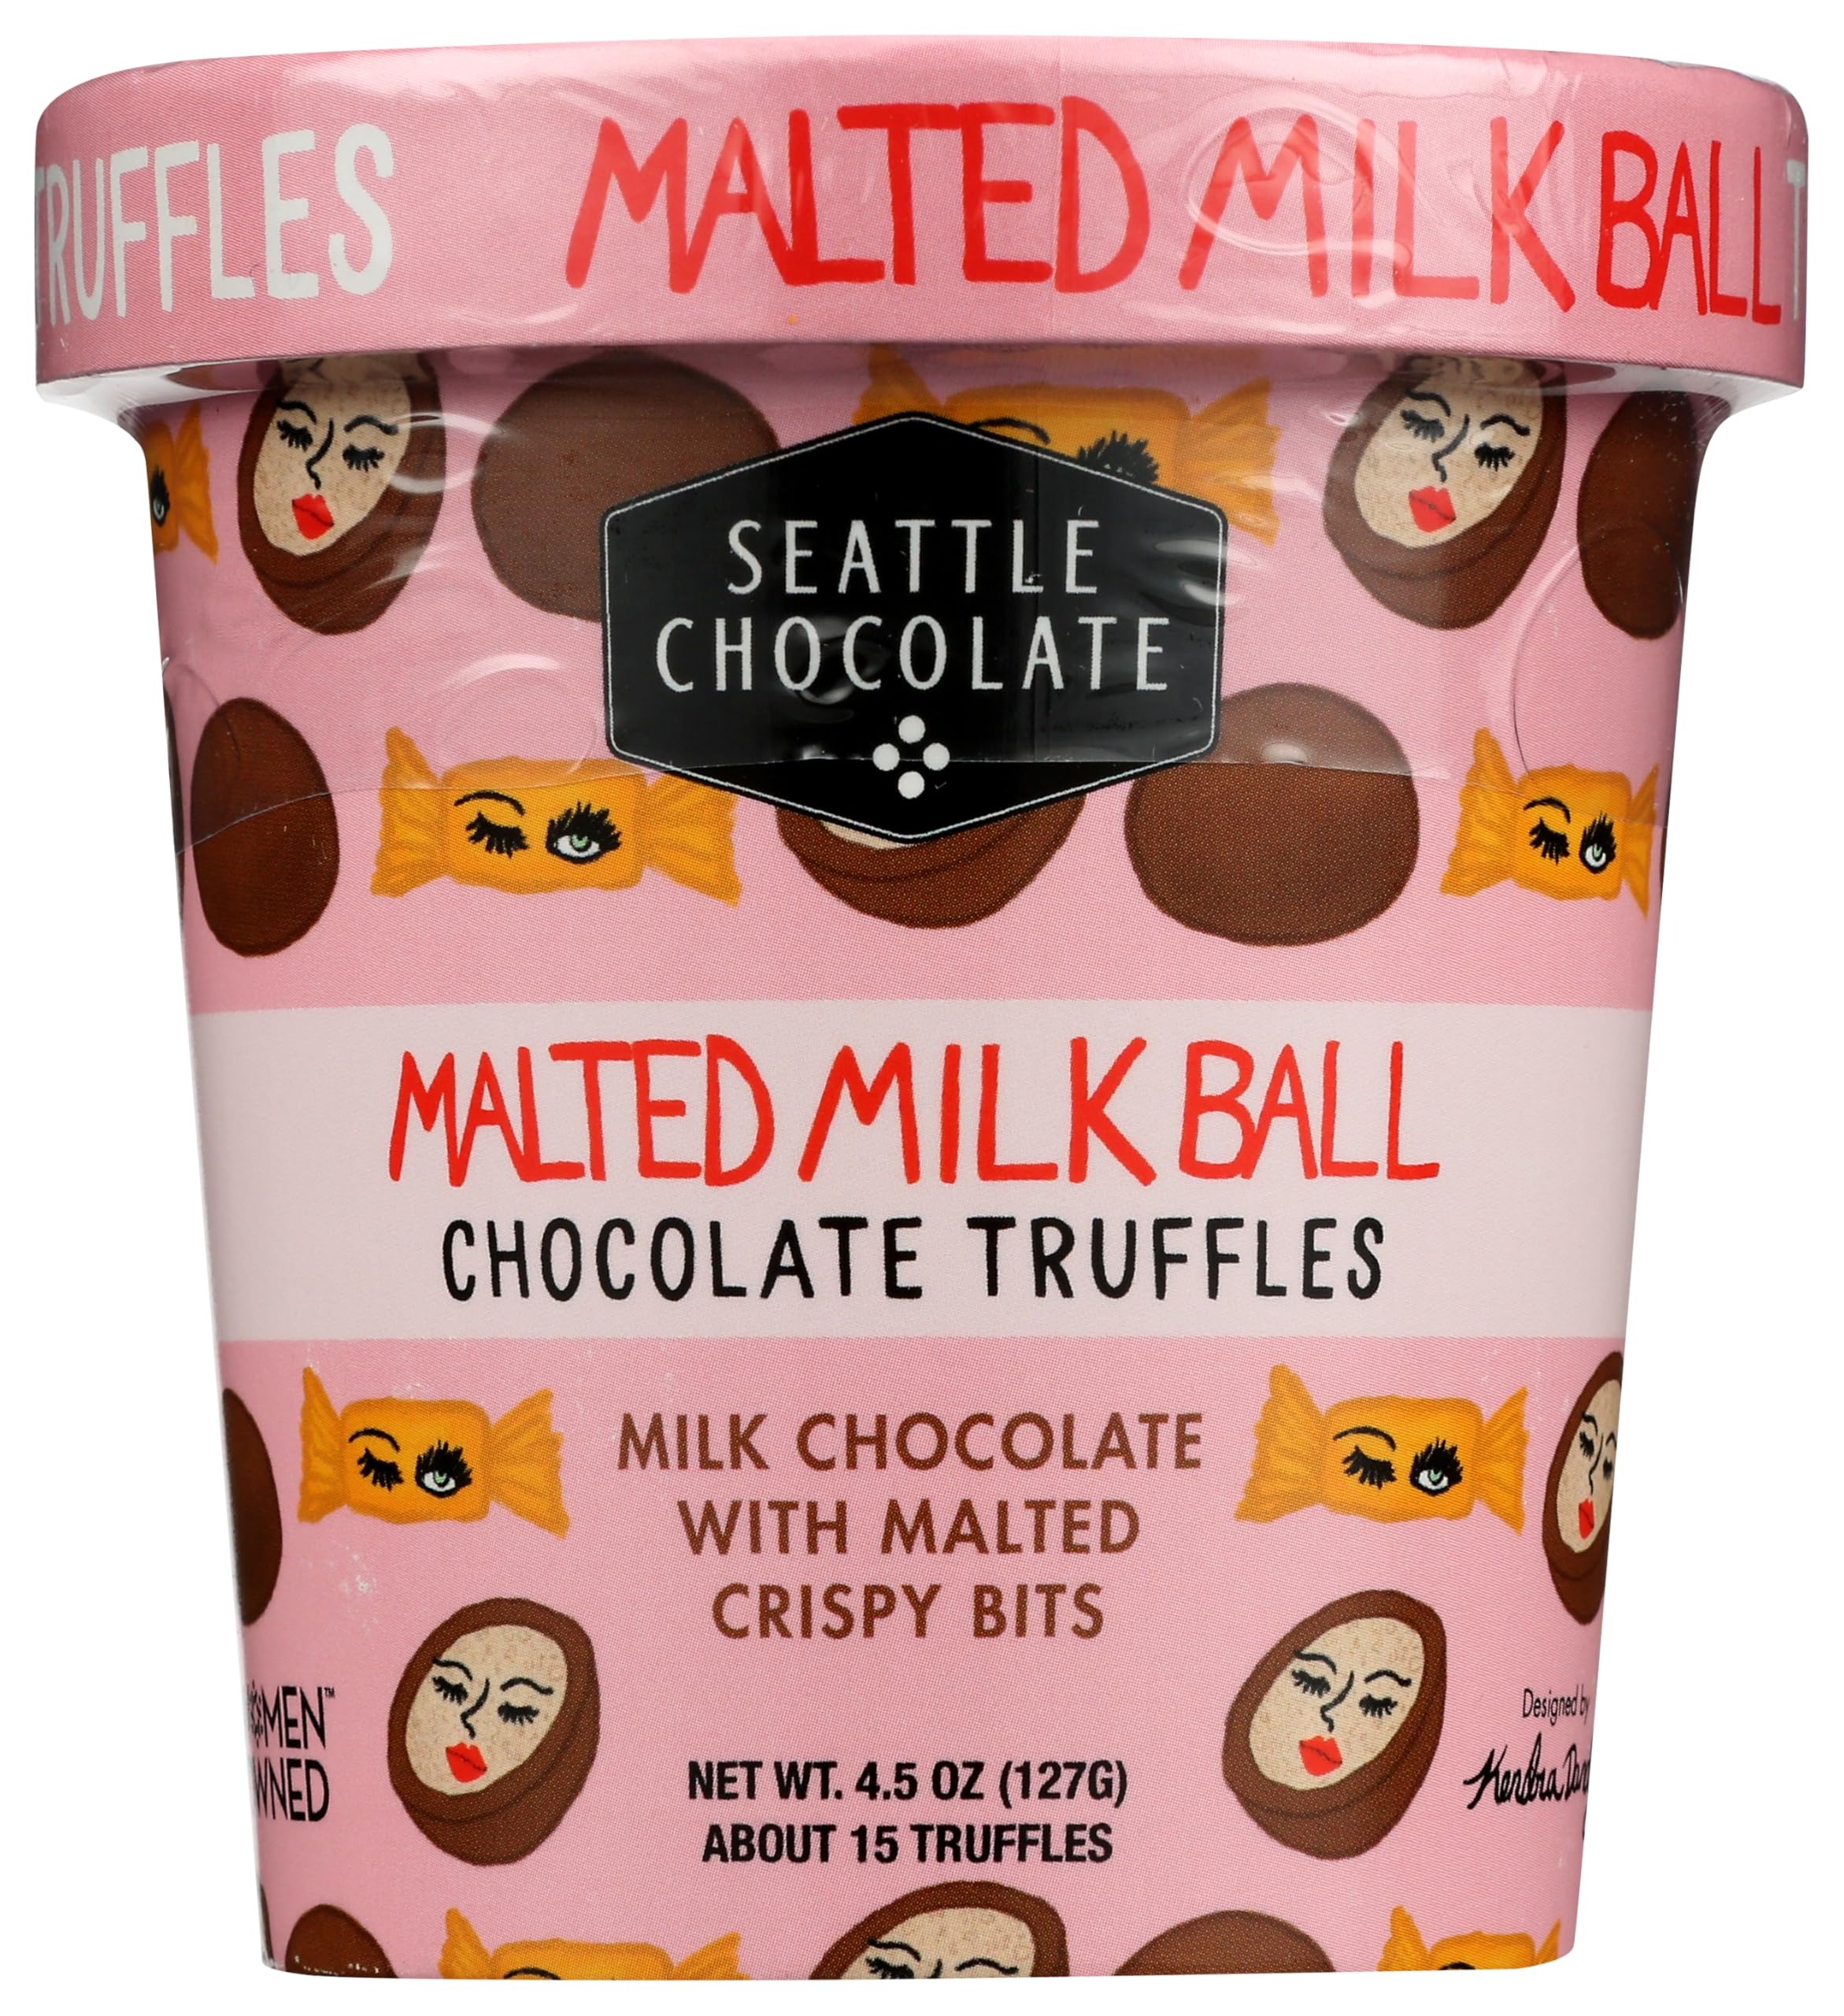
Item Name: SEATTLE CHOCOLATES Malted Milk Ball Chocolate Truffles, 4.5 OZ
Bullet Point 1: Chocolate Truffles: Contains 4.5 oz of malted milk ball chocolate truffles
Bullet Point 2: Seattle Chocolate Brand: Made by Seattle Chocolates, a leading chocolate brand
Bullet Point 3: Milk Chocolate: Made with real milk chocolate for a creamy, rich flavor
Bullet Point 4: Birthday, Christmas: Perfect for celebrating birthdays, holidays, or any special occasion
Bullet Point 5: Single 4.5 oz Package: Comes in a 4.5 oz resealable package for convenience
Product Description: Chocolate-Candy
Value: 4.5
Unit: Ounce

Price: 12.75